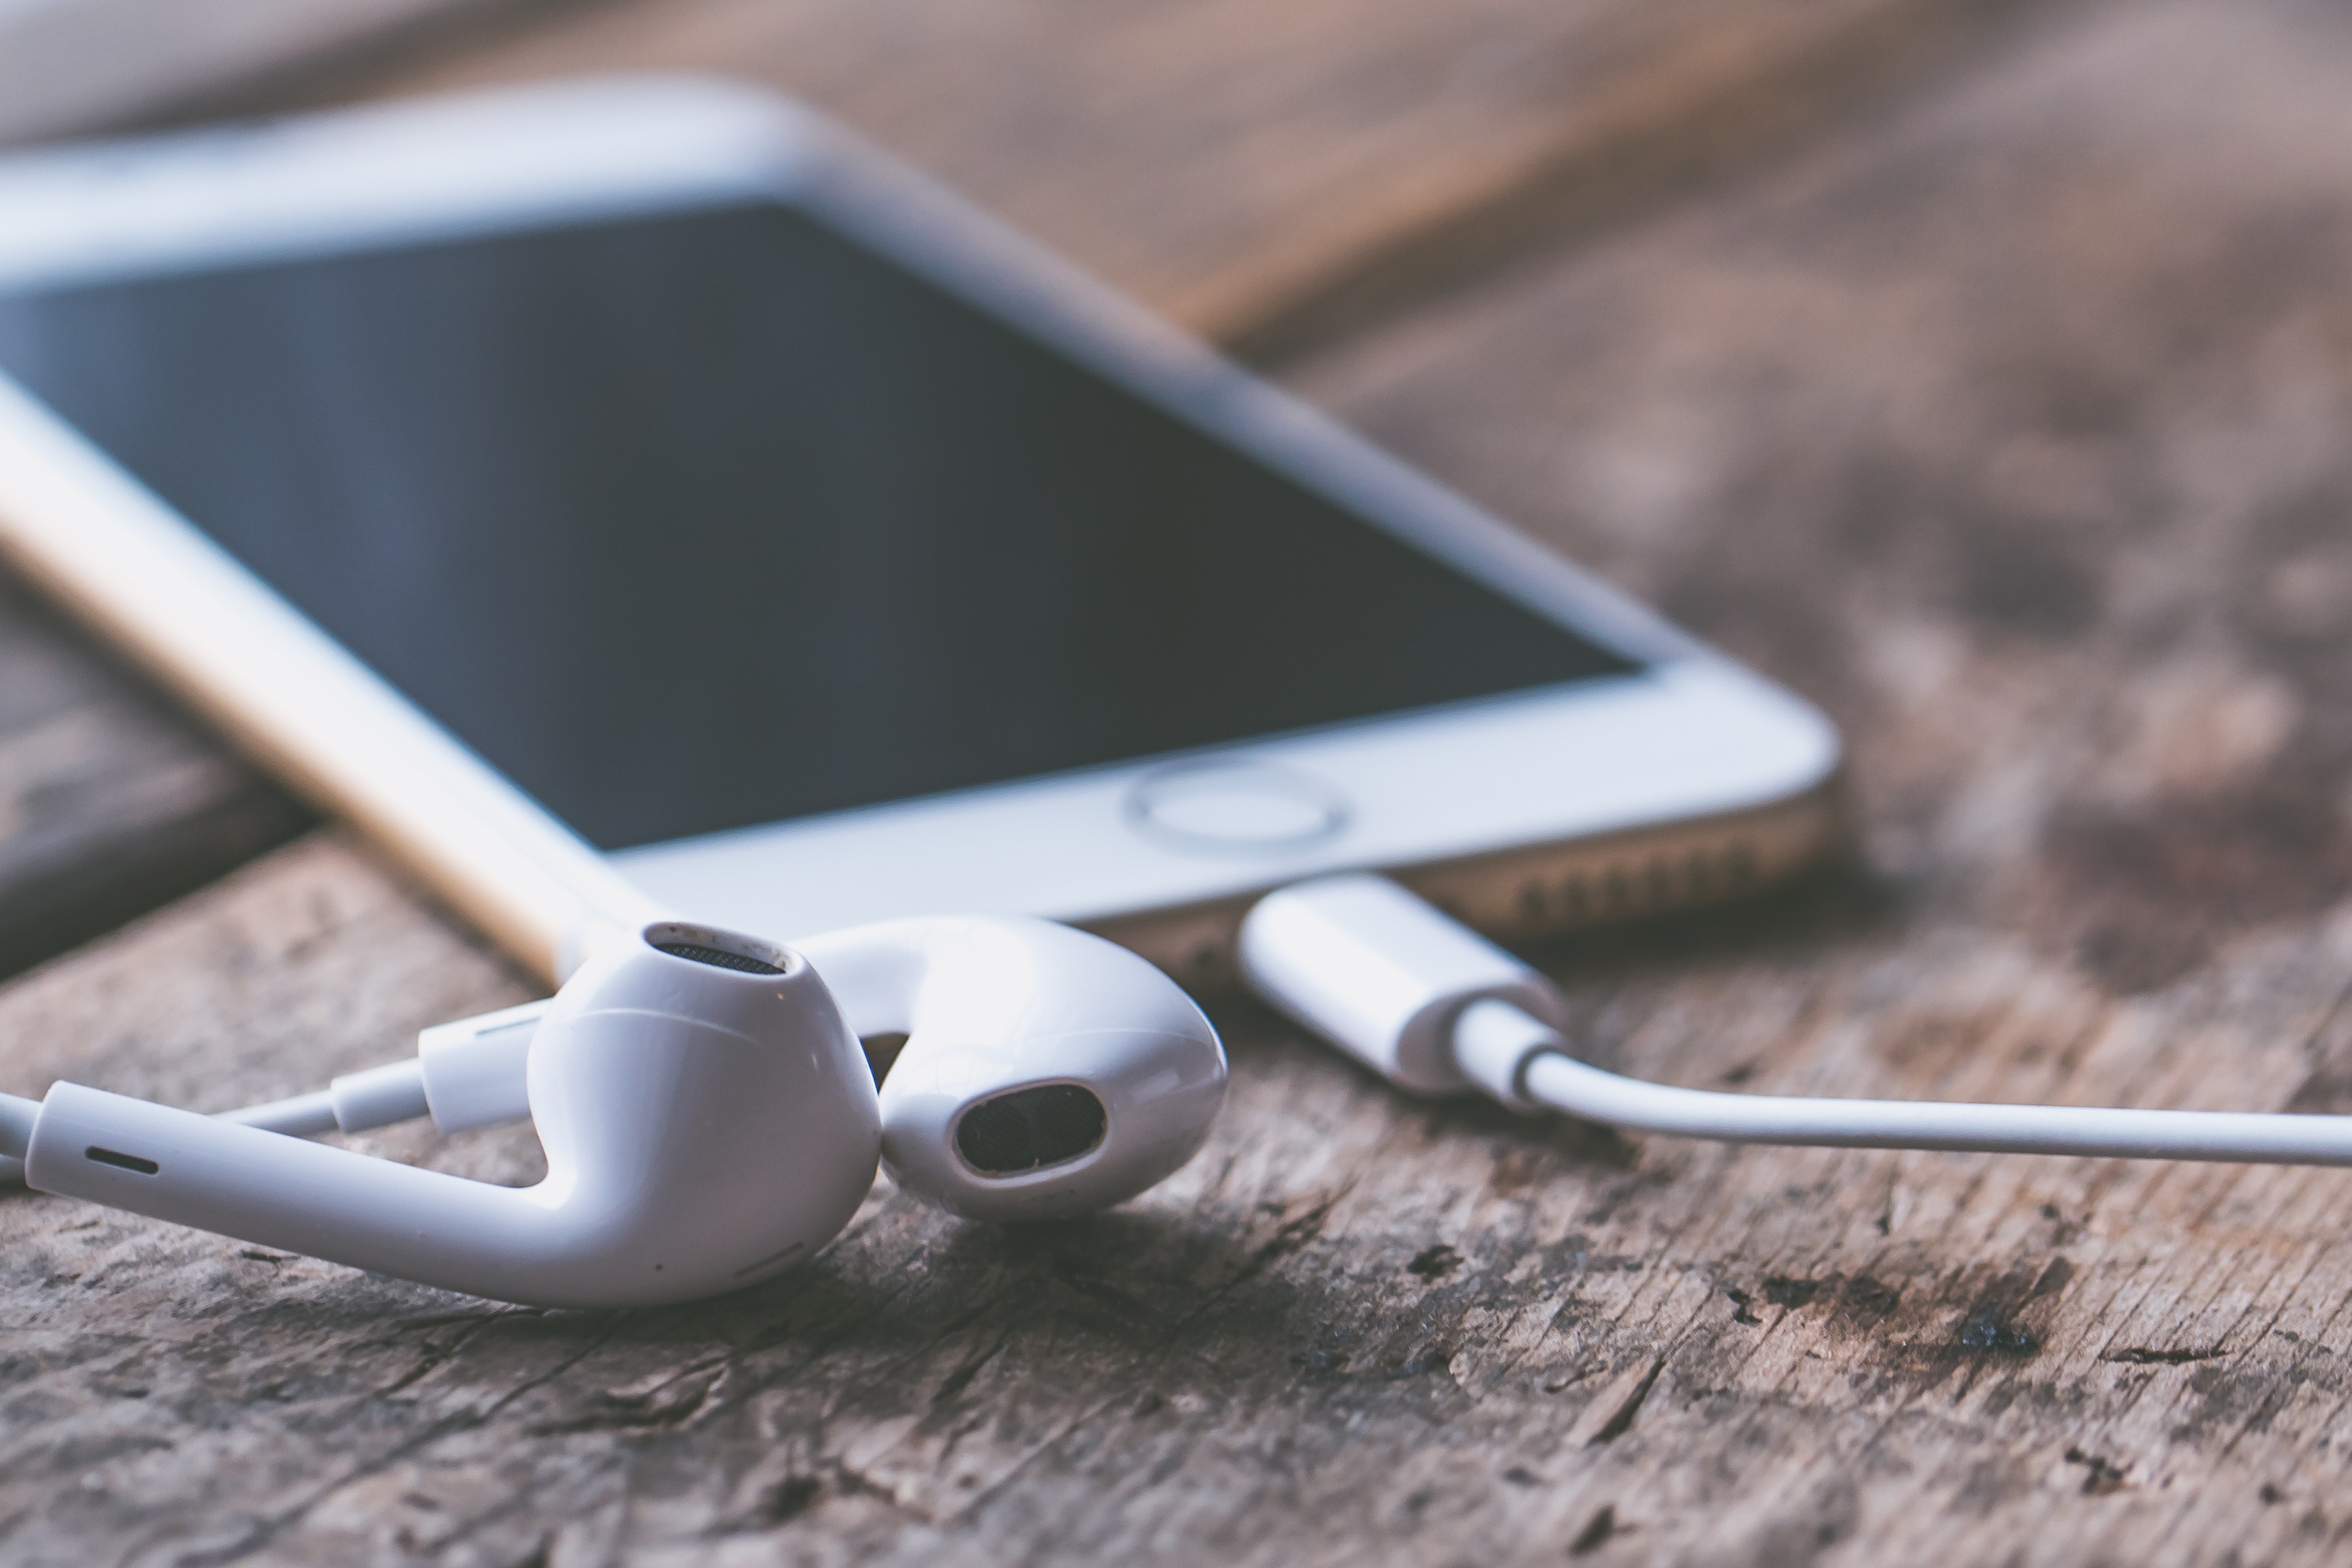
gadget, headphones, audio equipment, electronic device, technology, product, smartphone, mobile phone, communication device, portable communications device, cable